Blériot 290

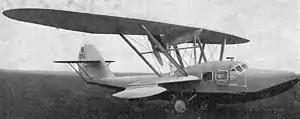

The Blériot 290 was a 1930s French sesquiplane flying boat designed by Filippo Zappata. One prototype was built, but it was not ordered or produced.